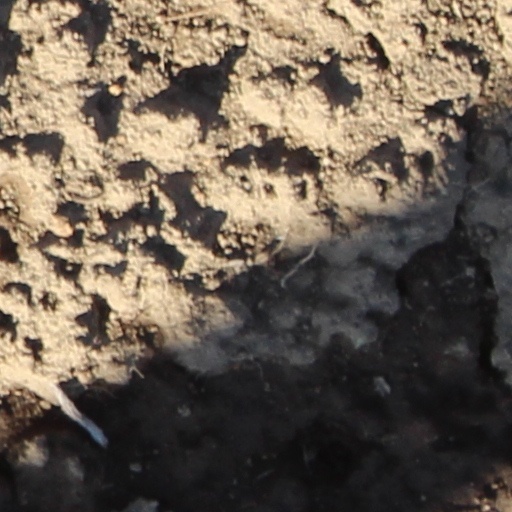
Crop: wheat